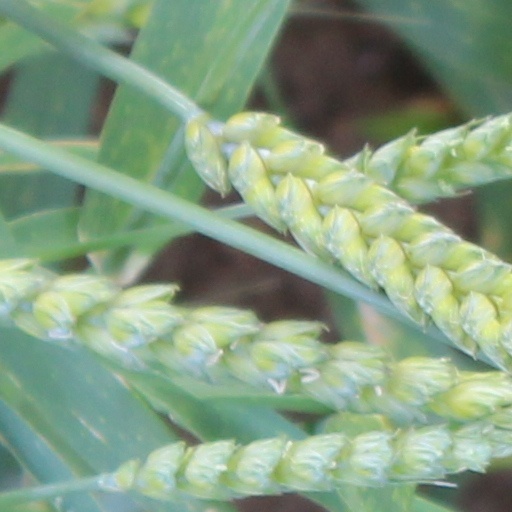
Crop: wheat